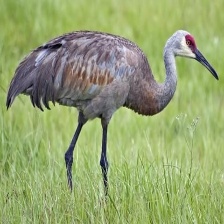
Species: SANDHILL CRANE
Scientific name: GRUS CANADENSIS
ImageNet parent category: crane